S4 protein domain

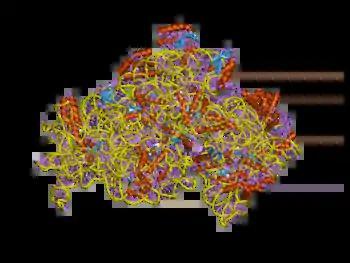

In molecular biology, S4 domain refers to a small RNA-binding protein domain found in a ribosomal protein named uS4 (called S9 in eukaryotes). The S4 domain is approximately 60-65 amino acid residues long, occurs in a single copy at various positions in different proteins and was originally found in pseudouridine syntheses, a bacterial ribosome-associated protein.